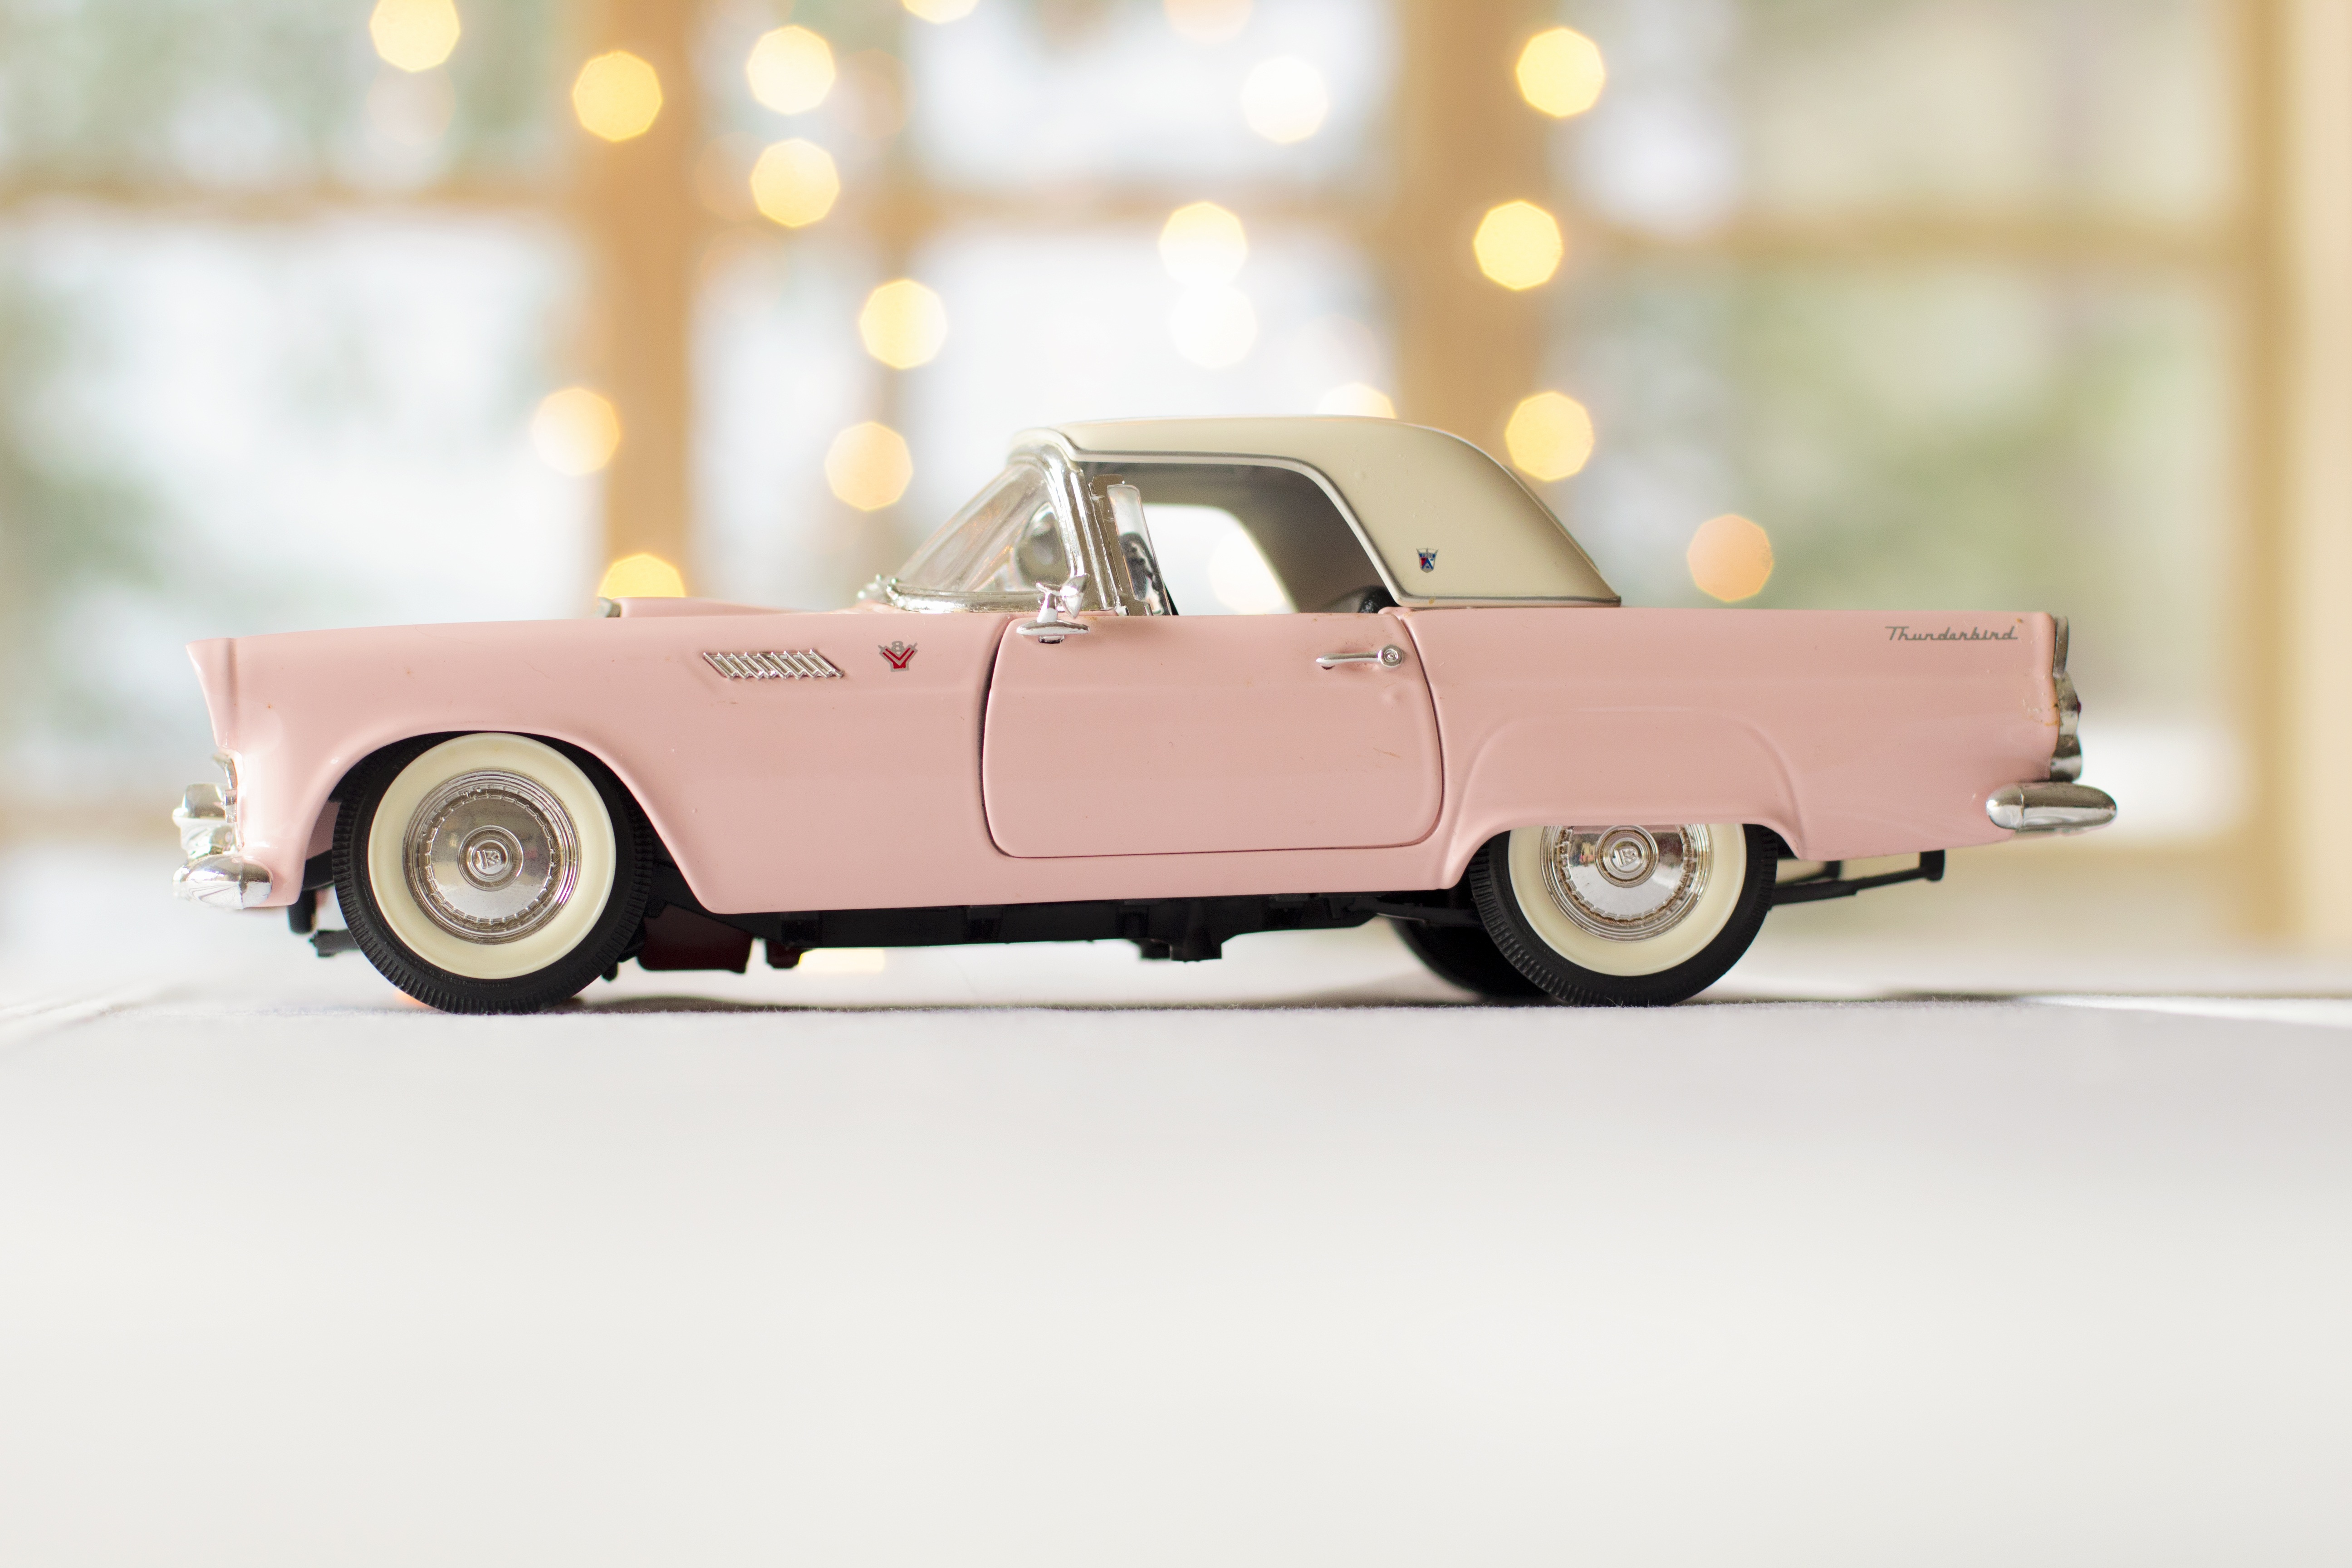
car, vintage, automobile, retro, driving, transport, vehicle, symbol, drive, auto, pink, vintage car, fun, convertible, thunderbird, valentines day, antique car, model car, land vehicle, scale model, valentines day background, automobile make, automotive exterior, automotive design, luxury vehicle, pink car